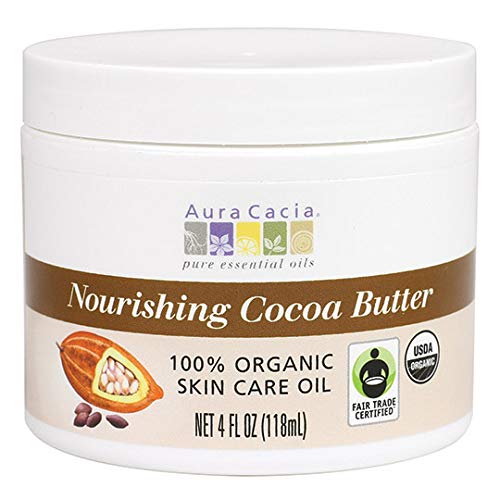
Aura Cacia Certified Organic Nourishing Cocoa Butter, Fair Trade Certified | 4 fl. oz.
Category: All Beauty
Aura Cacia Organic Cocoa Butter -- 4 oz
Features: Cocoa butter is solid at room temperature and liquefies at around 95 degrees. | Cocoa butter is moisturizing and nourishing. It works particularly well in many skincare applications, especially on the hands, feet, and rough places like elbows and knees. | Cocoa butter blends well with many skincare oils and essential oils. | Known for being one of the more stable fats in skincare, it is a carrier that can last on the shelf longer than other lipids when stored properly. | Despite its many skin benefits, it’s generally not recommended for facial use on a regular or daily basis because it is not as absorbable as other oils.